Hưng Hóa

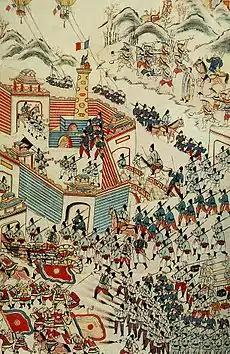

Thành Hưng Hóa was a fort and settlement in present-day Phú Thọ Province, northern Vietnam. The capture of Hưng Hóa in 1884 was an important French victory in the Tonkin Campaign.